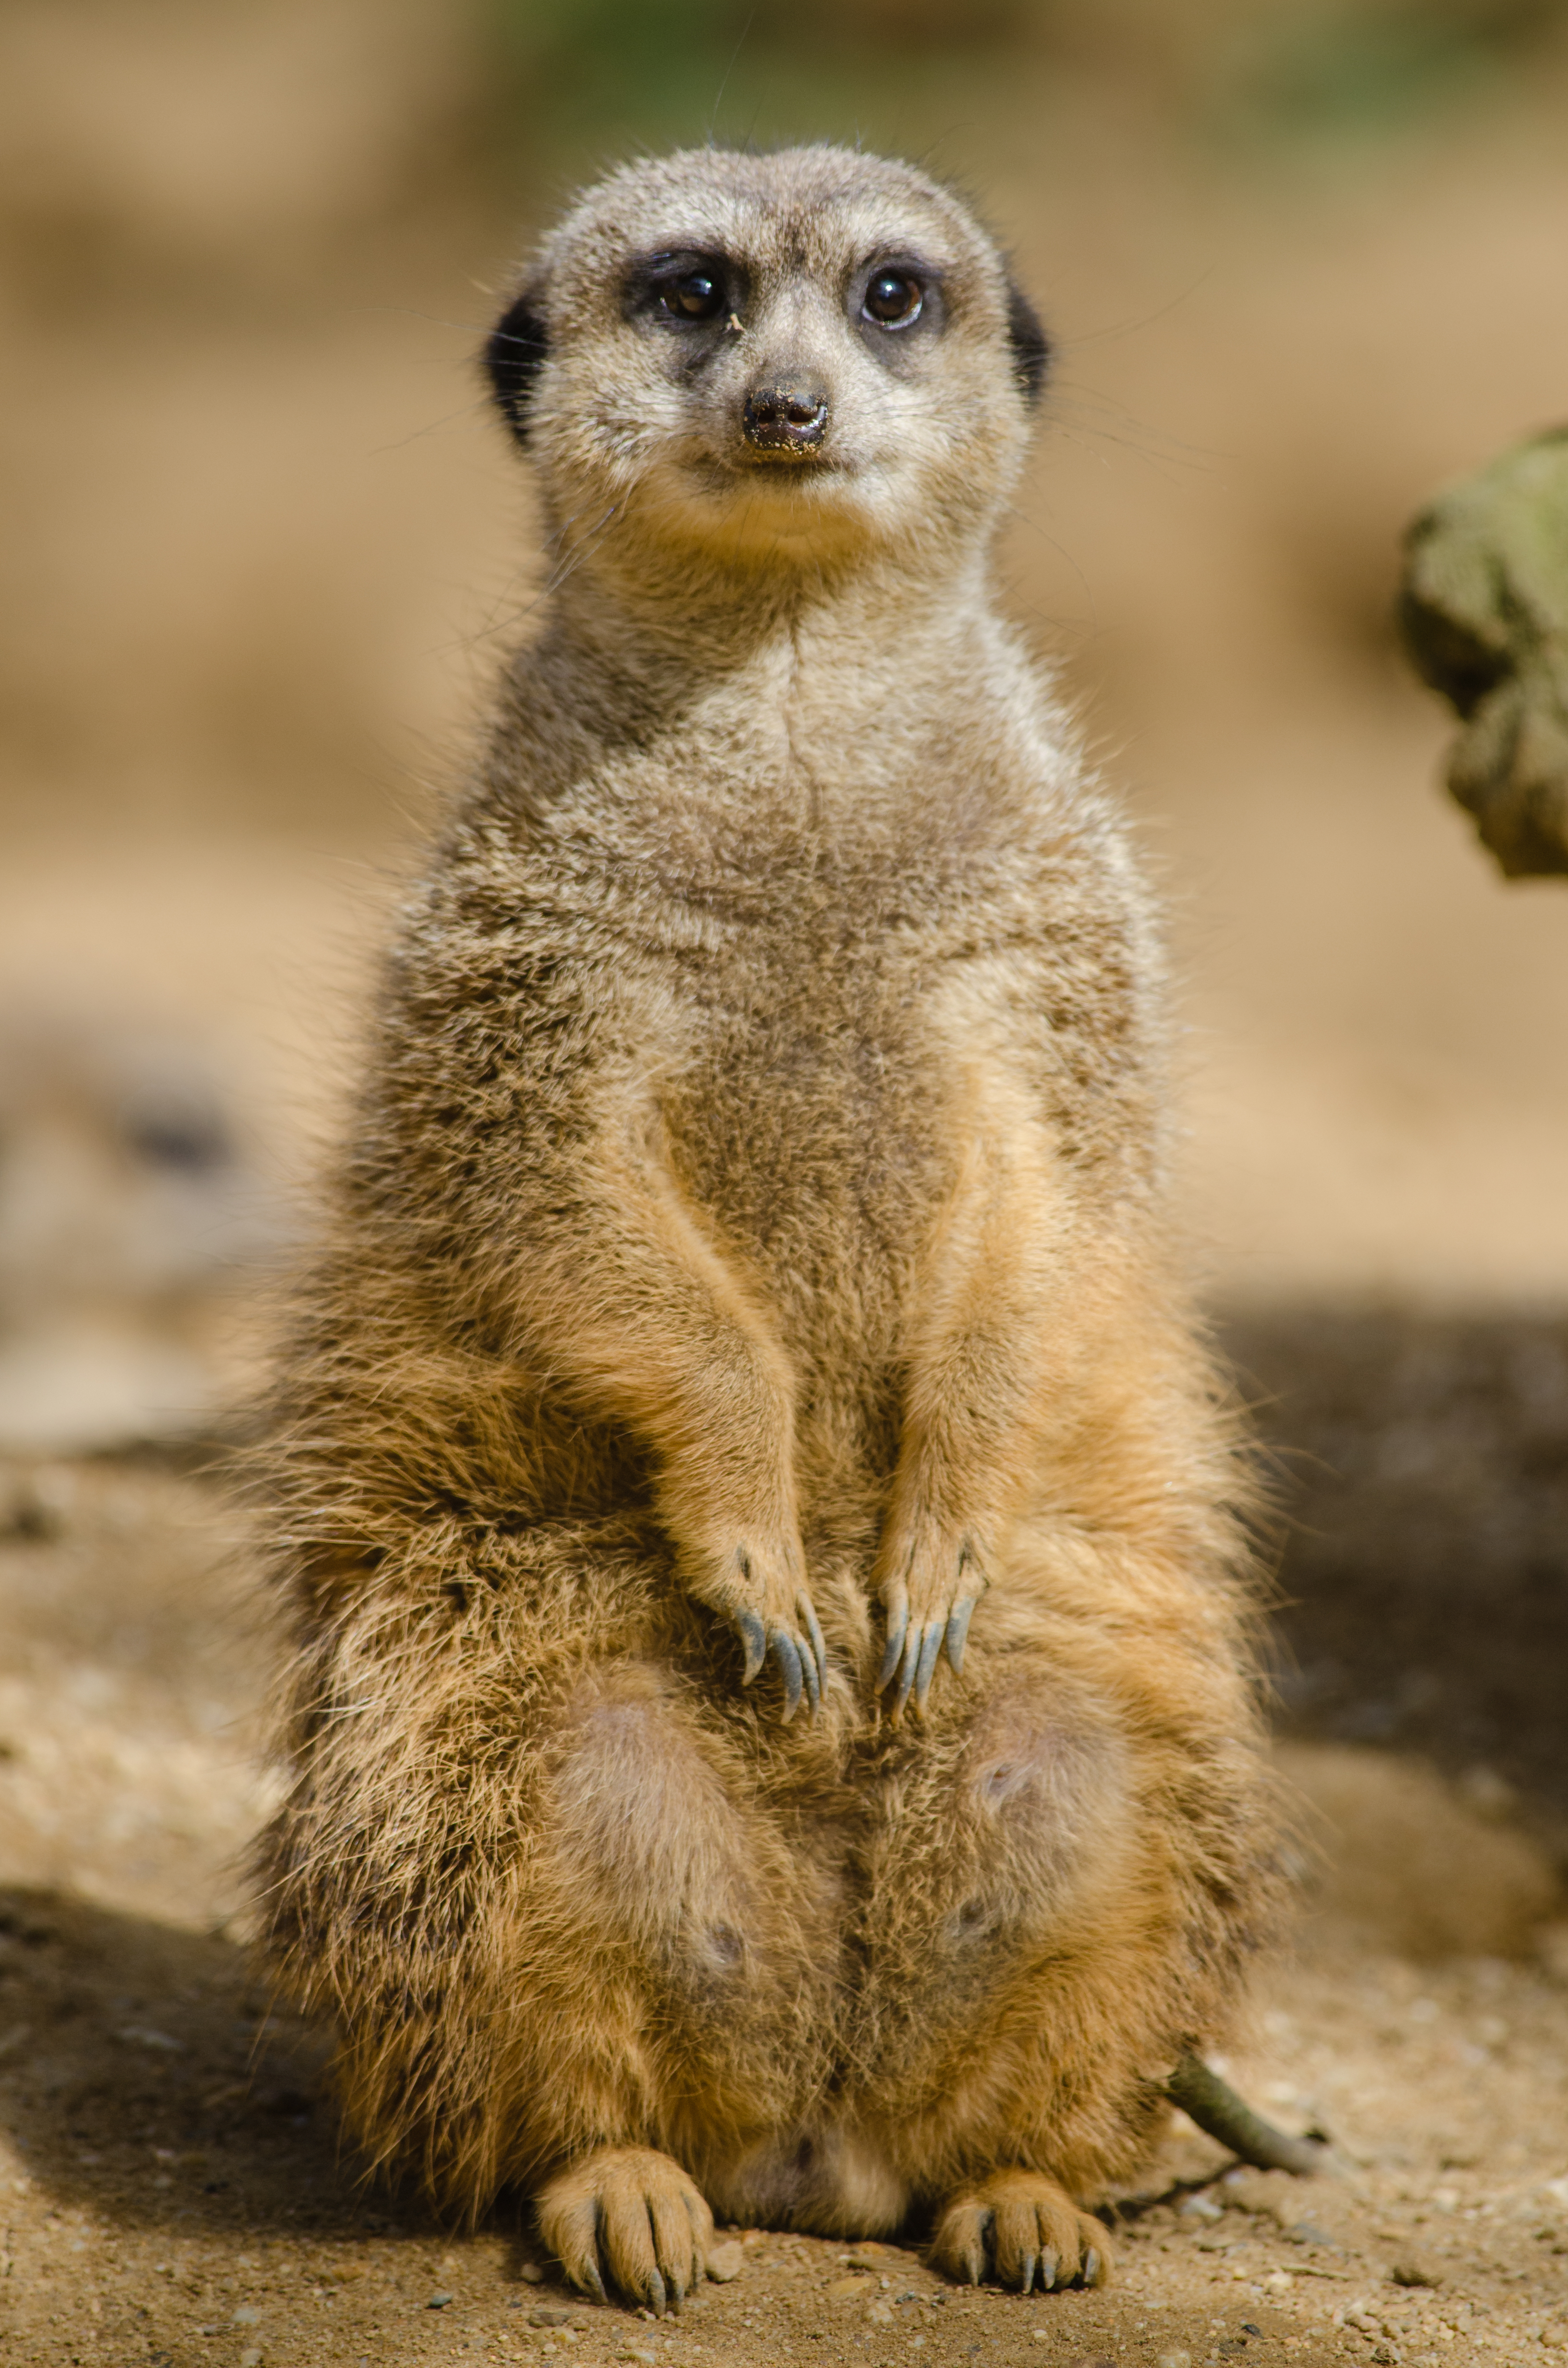
bokeh, animal, cute, wildlife, zoo, mammal, nikon, fauna, whiskers, vertebrate, tier, adorable, d7000, niedlich, tierpark, meerkat, erdmnnchen, mongoose, marmot, prairie dog